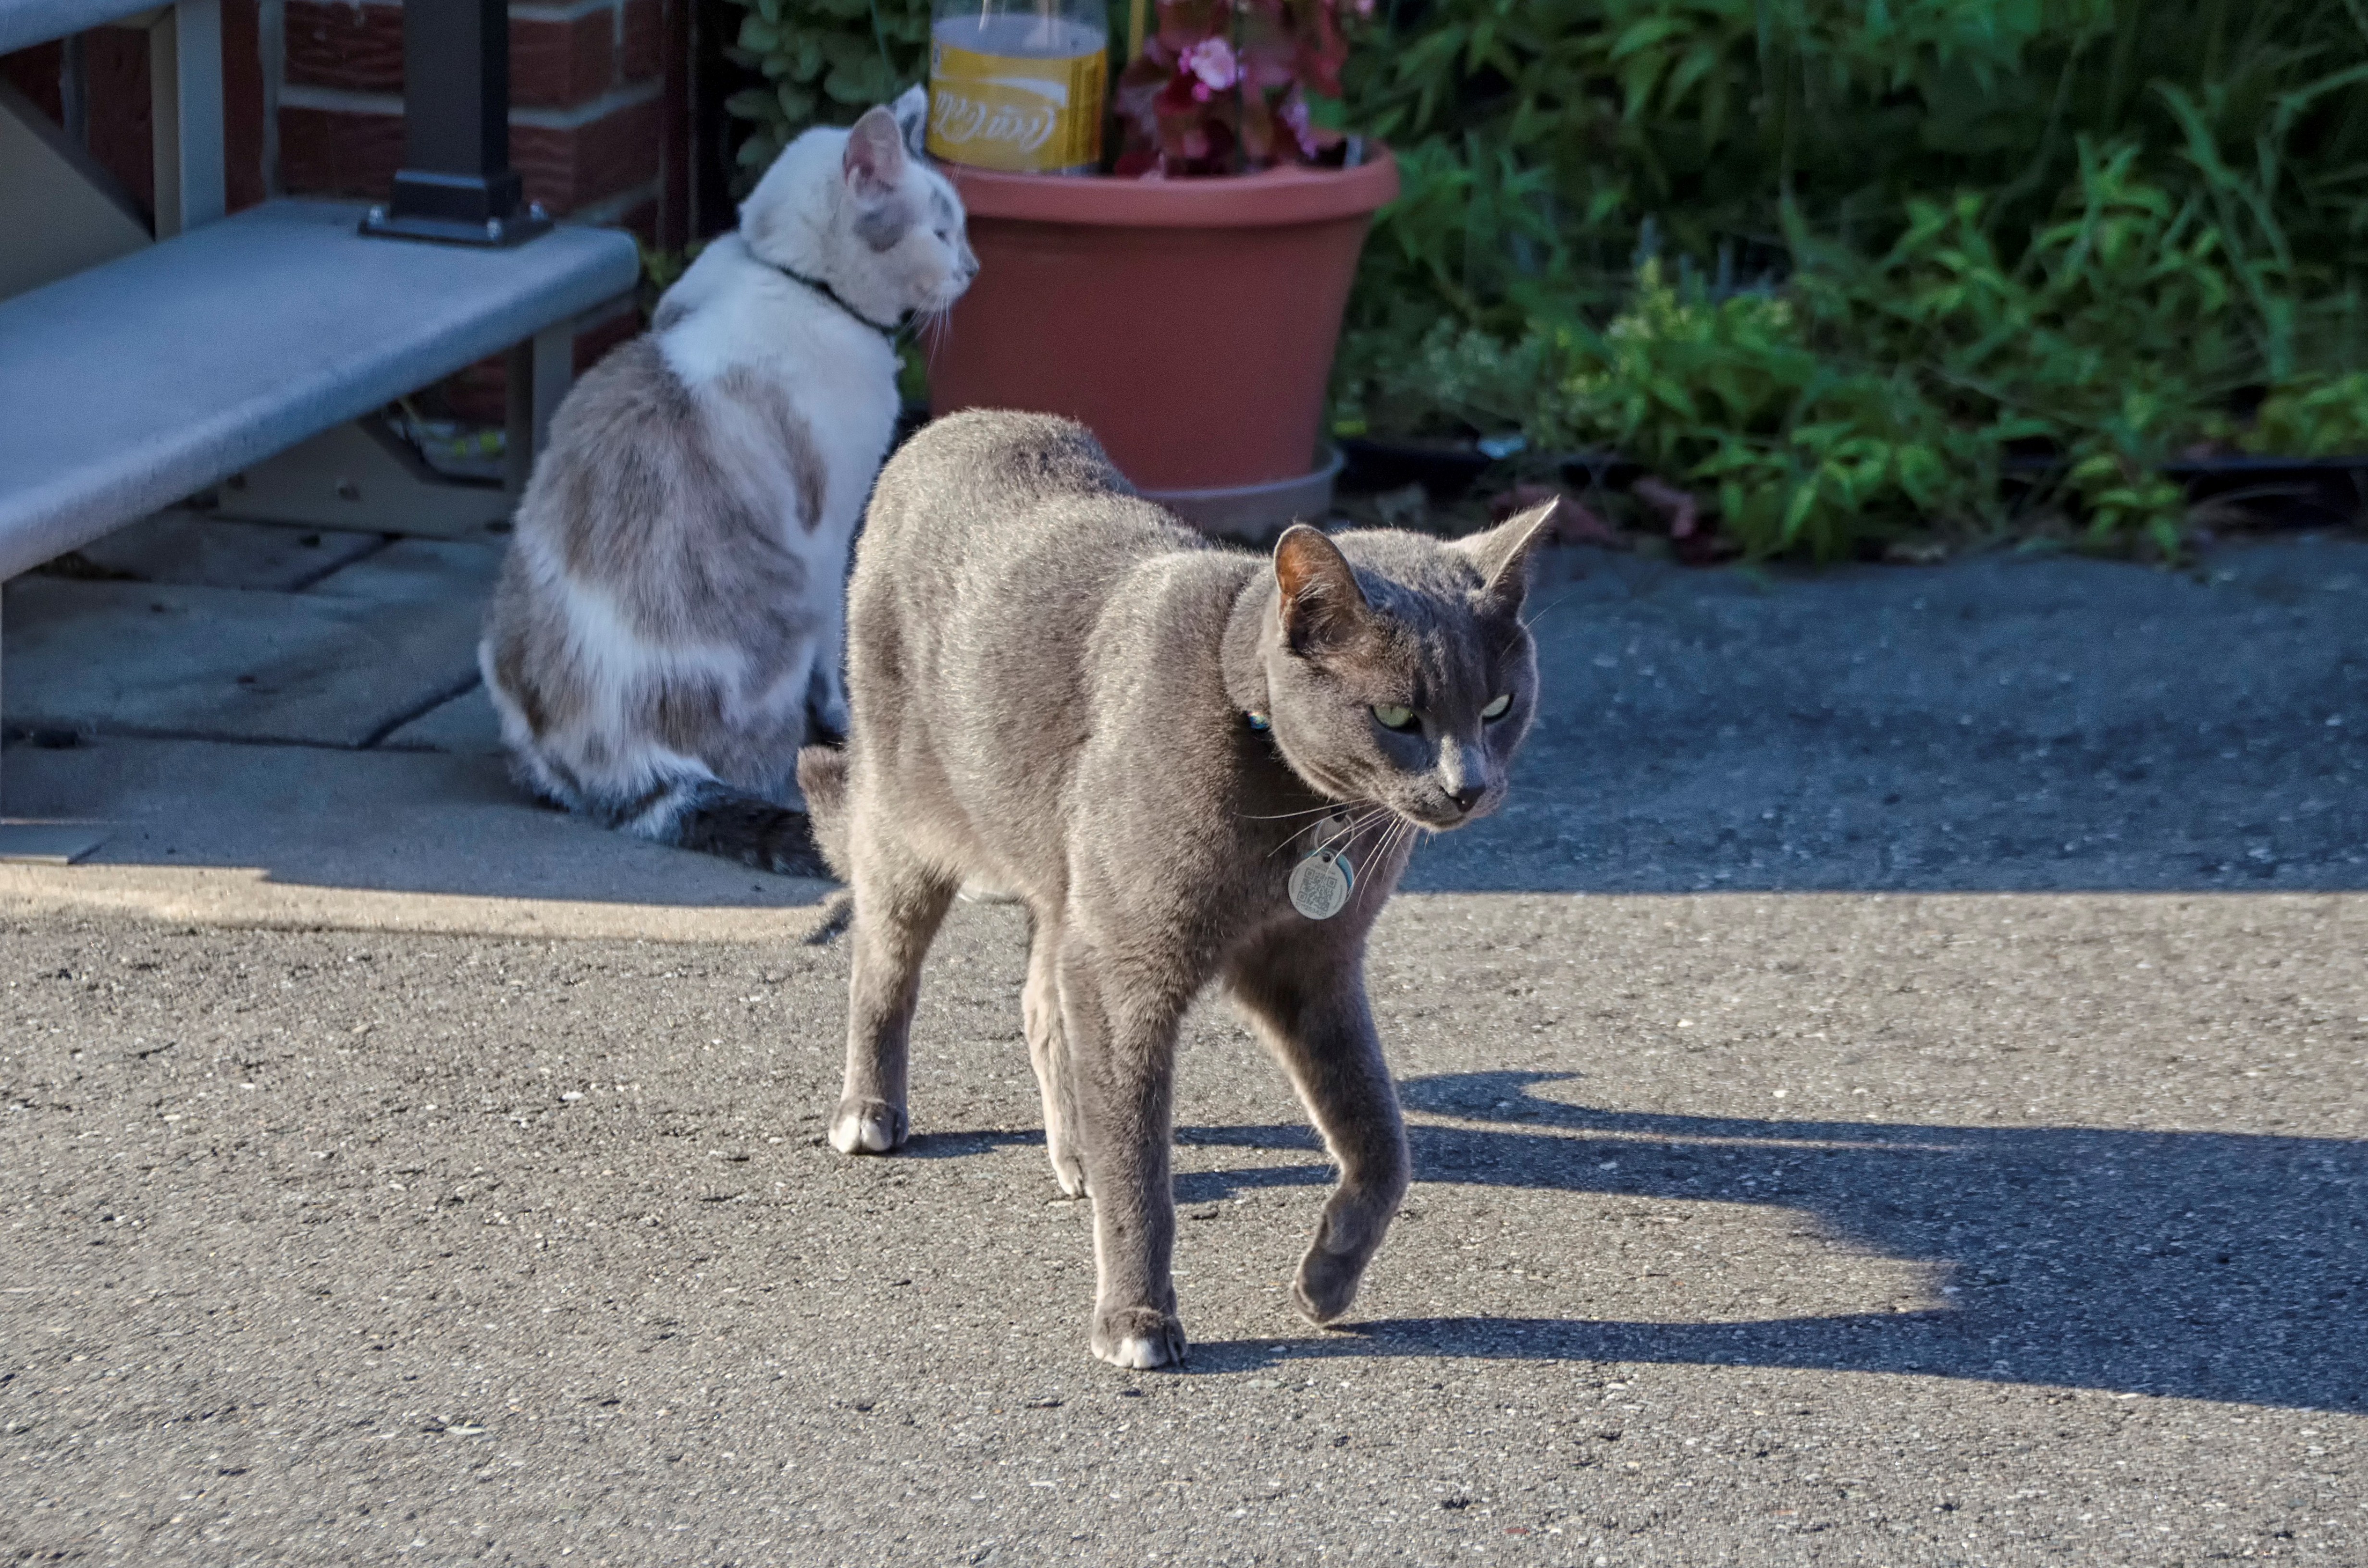
cat, mammal, canada, vertebrate, chat, quebec, sherbrooke, street dog, dog like mammal, small to medium sized cats, cat like mammal, dog breed group, dog crossbreeds